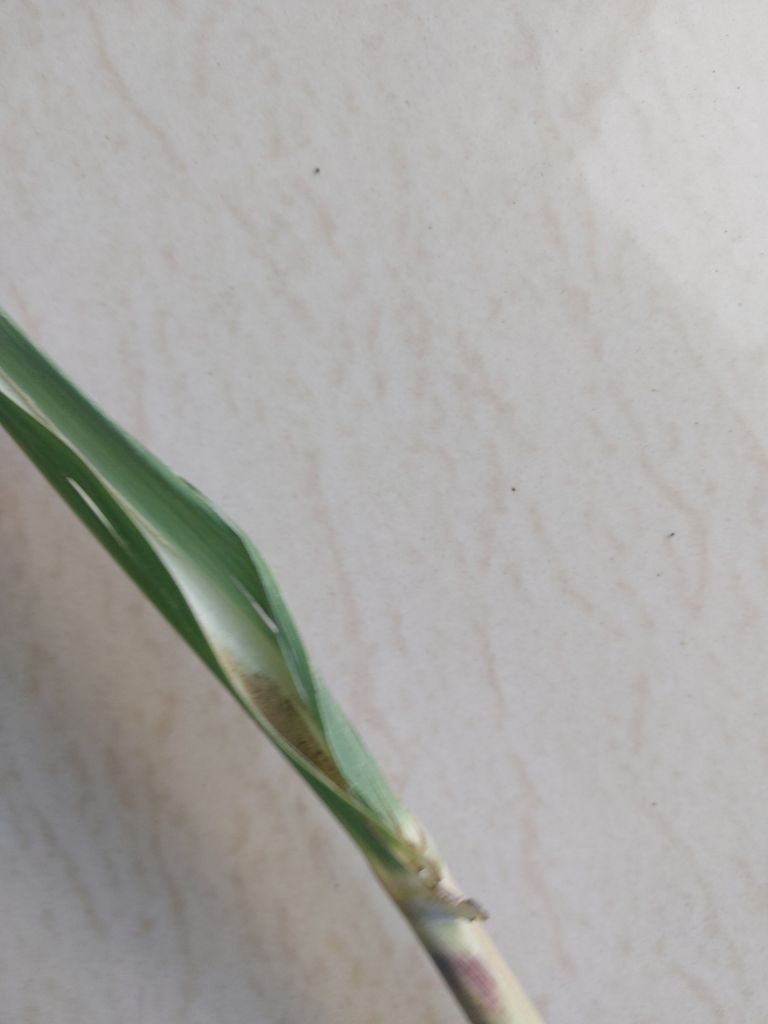
Label: Pokkah Boeng